Interface Message Processor

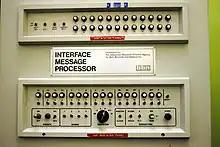
The front panel of the first IMP, taken at the opening of the Kleinrock Internet Heritage Site and Archive

"BBN Report 1822" specifies the method for connecting a host computer to an IMP. This connection and protocol is generally referred to as "1822", the report number. The specification was written by Bob Kahn.